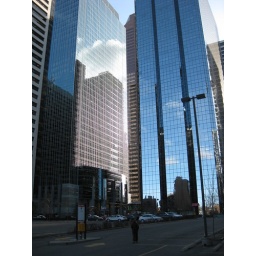
Alison and reflections of the sky in the buildings near Prince's Island Park, just before heading to the airport and flying out.